Vladimir Grinin

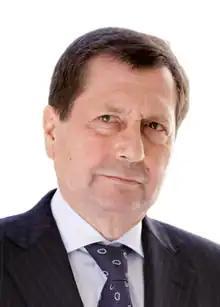

Vladimir Mikhailovich Grinin (born 15 November 1947) is a Russian former diplomat who served as the Russian ambassadors to Austria, Finland, Poland, and Germany.